French occupation of Malta

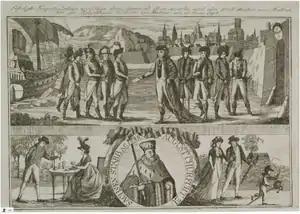
Capitulation of Malta to general Bonaparte

On receiving this reply, Bonaparte immediately ordered his fleet to bombard Valletta and, on 11 June, General Louis Baraguey d'Hilliers directed an amphibious operation in which several thousand soldiers landed at seven strategic sites around the island. Many of the French Knights deserted the order (although some fought for it valiantly), and the remaining Knights failed to mount a meaningful resistance. Approximately 2,000 native Maltese militia resisted for 24 hours, retreating to Valletta once the city of Mdina fell to General Claude-Henri Belgrand de Vaubois. Although Valletta was strong enough to hold out against a lengthy siege, Bonaparte negotiated a surrender with Hompesch, who agreed to turn Malta and all of its resources over to the French in exchange for estates and pensions in France for himself and his knights. Bonaparte then established a French garrison on the islands, leaving 4,000 men under Vaubois while he and the rest of the expeditionary force sailed eastwards for Alexandria on 19 June.